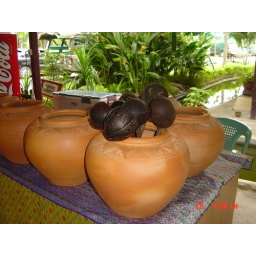
Old-fashioned Thai water bowls. According to my parents, they would be set near roads for weary travelers.